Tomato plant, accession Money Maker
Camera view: tilt-top (135 deg); turntable rotation: 60 degrees
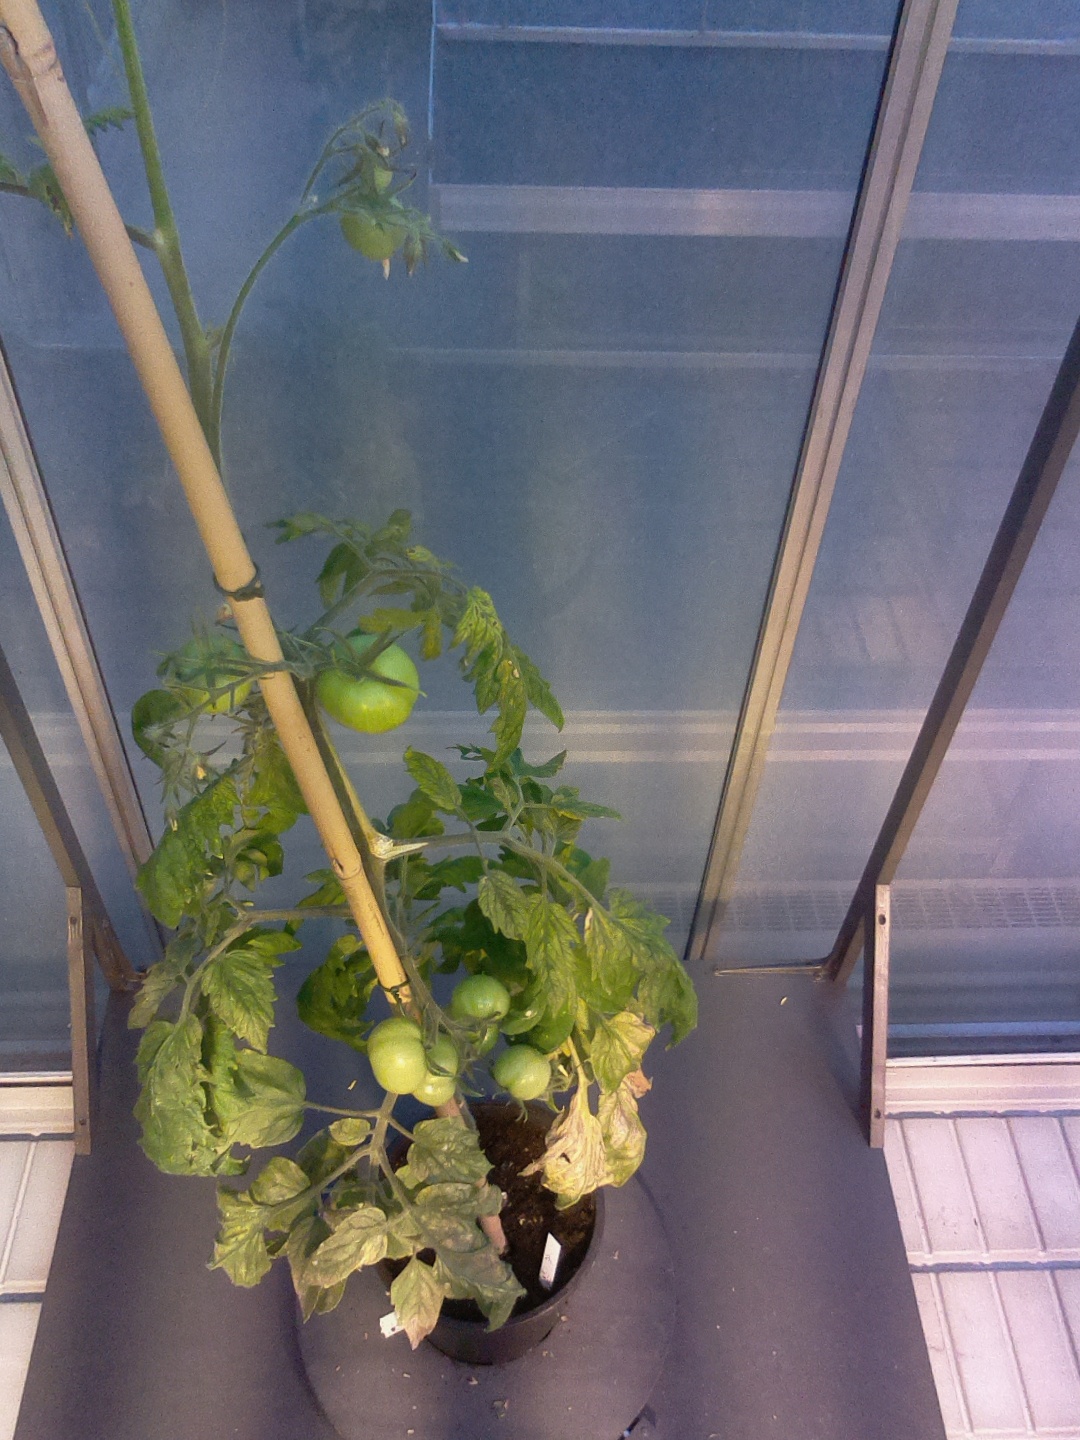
BBCH growth stage 79: 90% -100% of final fruit size